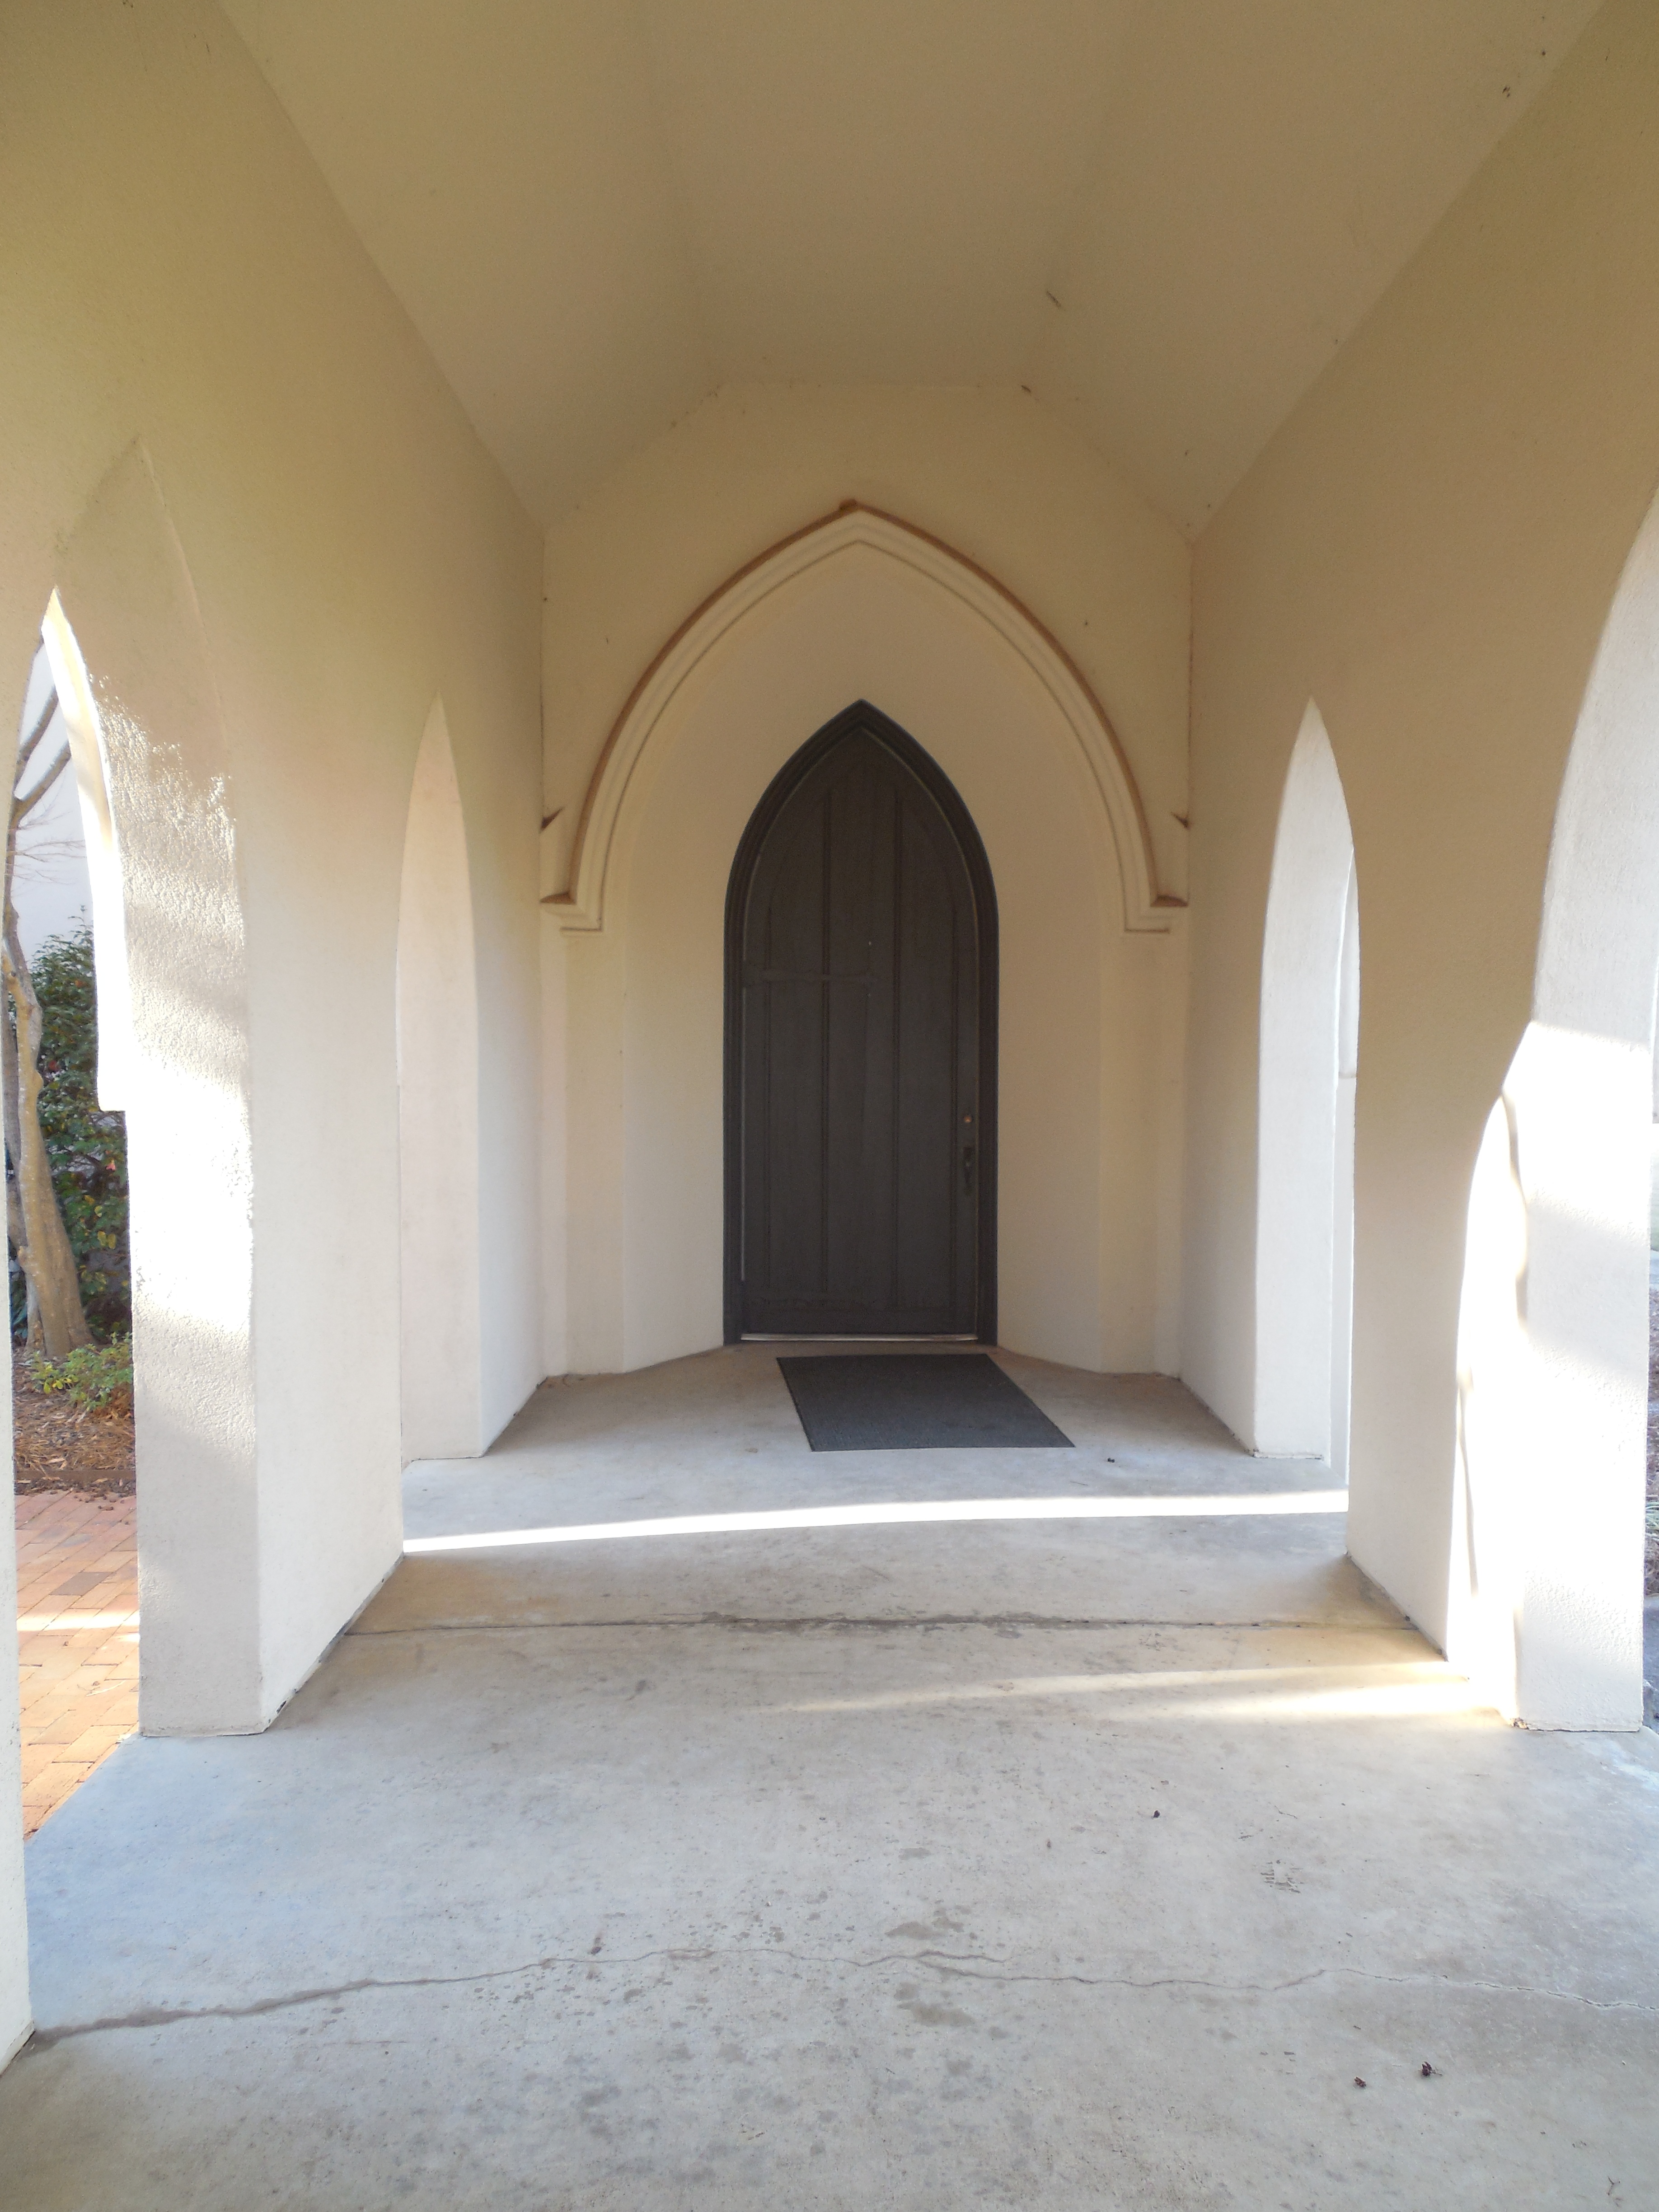
outdoor, architecture, structure, white, window, building, wall, arch, construction, hall, entrance, facade, property, chapel, exterior, door, doorway, place of worship, interior design, whitewash, design, arches, big, front, spanish, estate, entry, stucco, architectural, hacienda